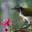
Label: bird